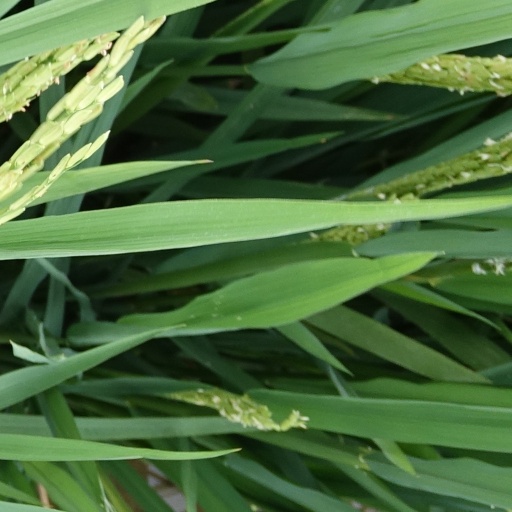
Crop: rice